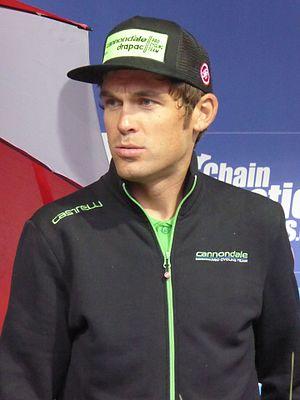
Jack Bauer, né le 7 avril 1985 à Takaka, est un coureur cycliste néo-zélandais, membre de l'équipe Mitchelton-Scott. Il a été champion de Nouvelle-Zélande sur route en 2010 et du contre-la-montre en 2017.